Narcissus (2012 film)

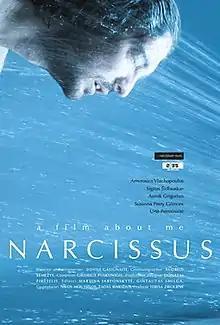
Film poster

Narcissus is a 2012 film written and directed by Dovilė Gasiūnaitė. In Greek mythology, Narcissus was a handsome young man, so vain that the gods condemned him to fall in love with his own reflection. Nowadays, Narcissistic personality disorder (NPD) is a pathological preoccupation with issues of self-importance, closely connected to ego-centrism.